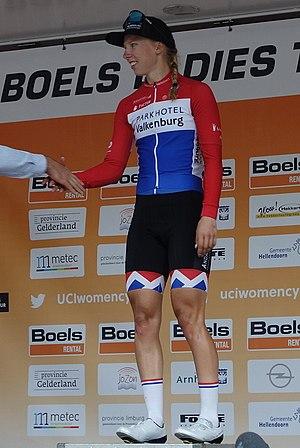
La 22ᵉ édition du Boels Ladies Tour a lieu du 3 au 8 septembre 2019. C'est la vingt-deuxième manche de l'UCI World Tour.